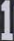
Number: 1